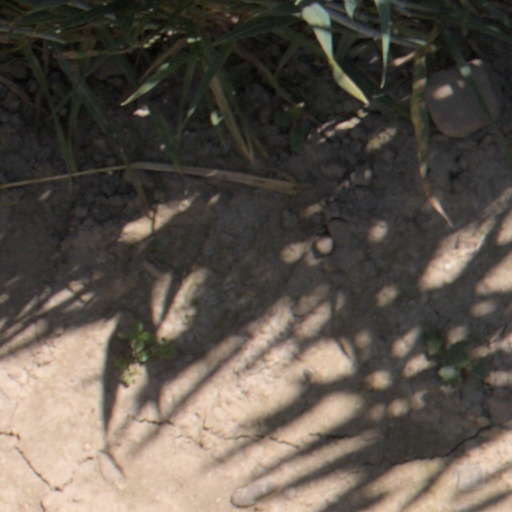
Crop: wheat